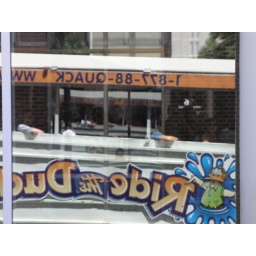
Duck boat in a window